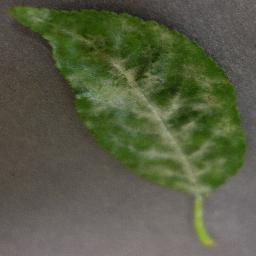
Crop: cherry
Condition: (including_sour)_powdery_mildew